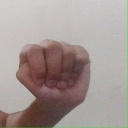
अक्षर: ठ